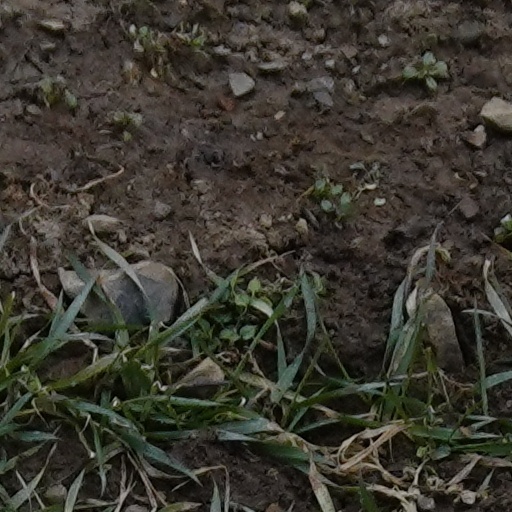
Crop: wheat